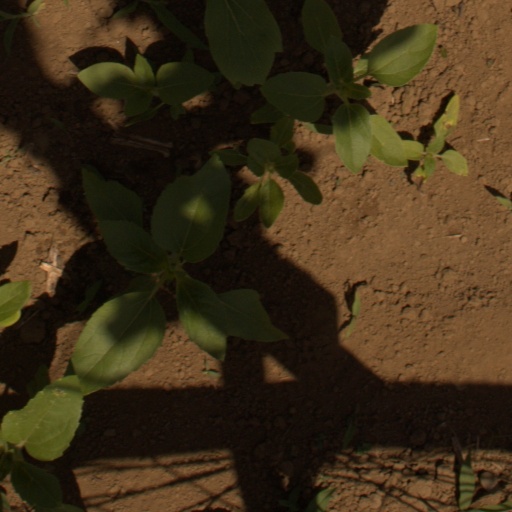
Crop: Jerusalem artichoke